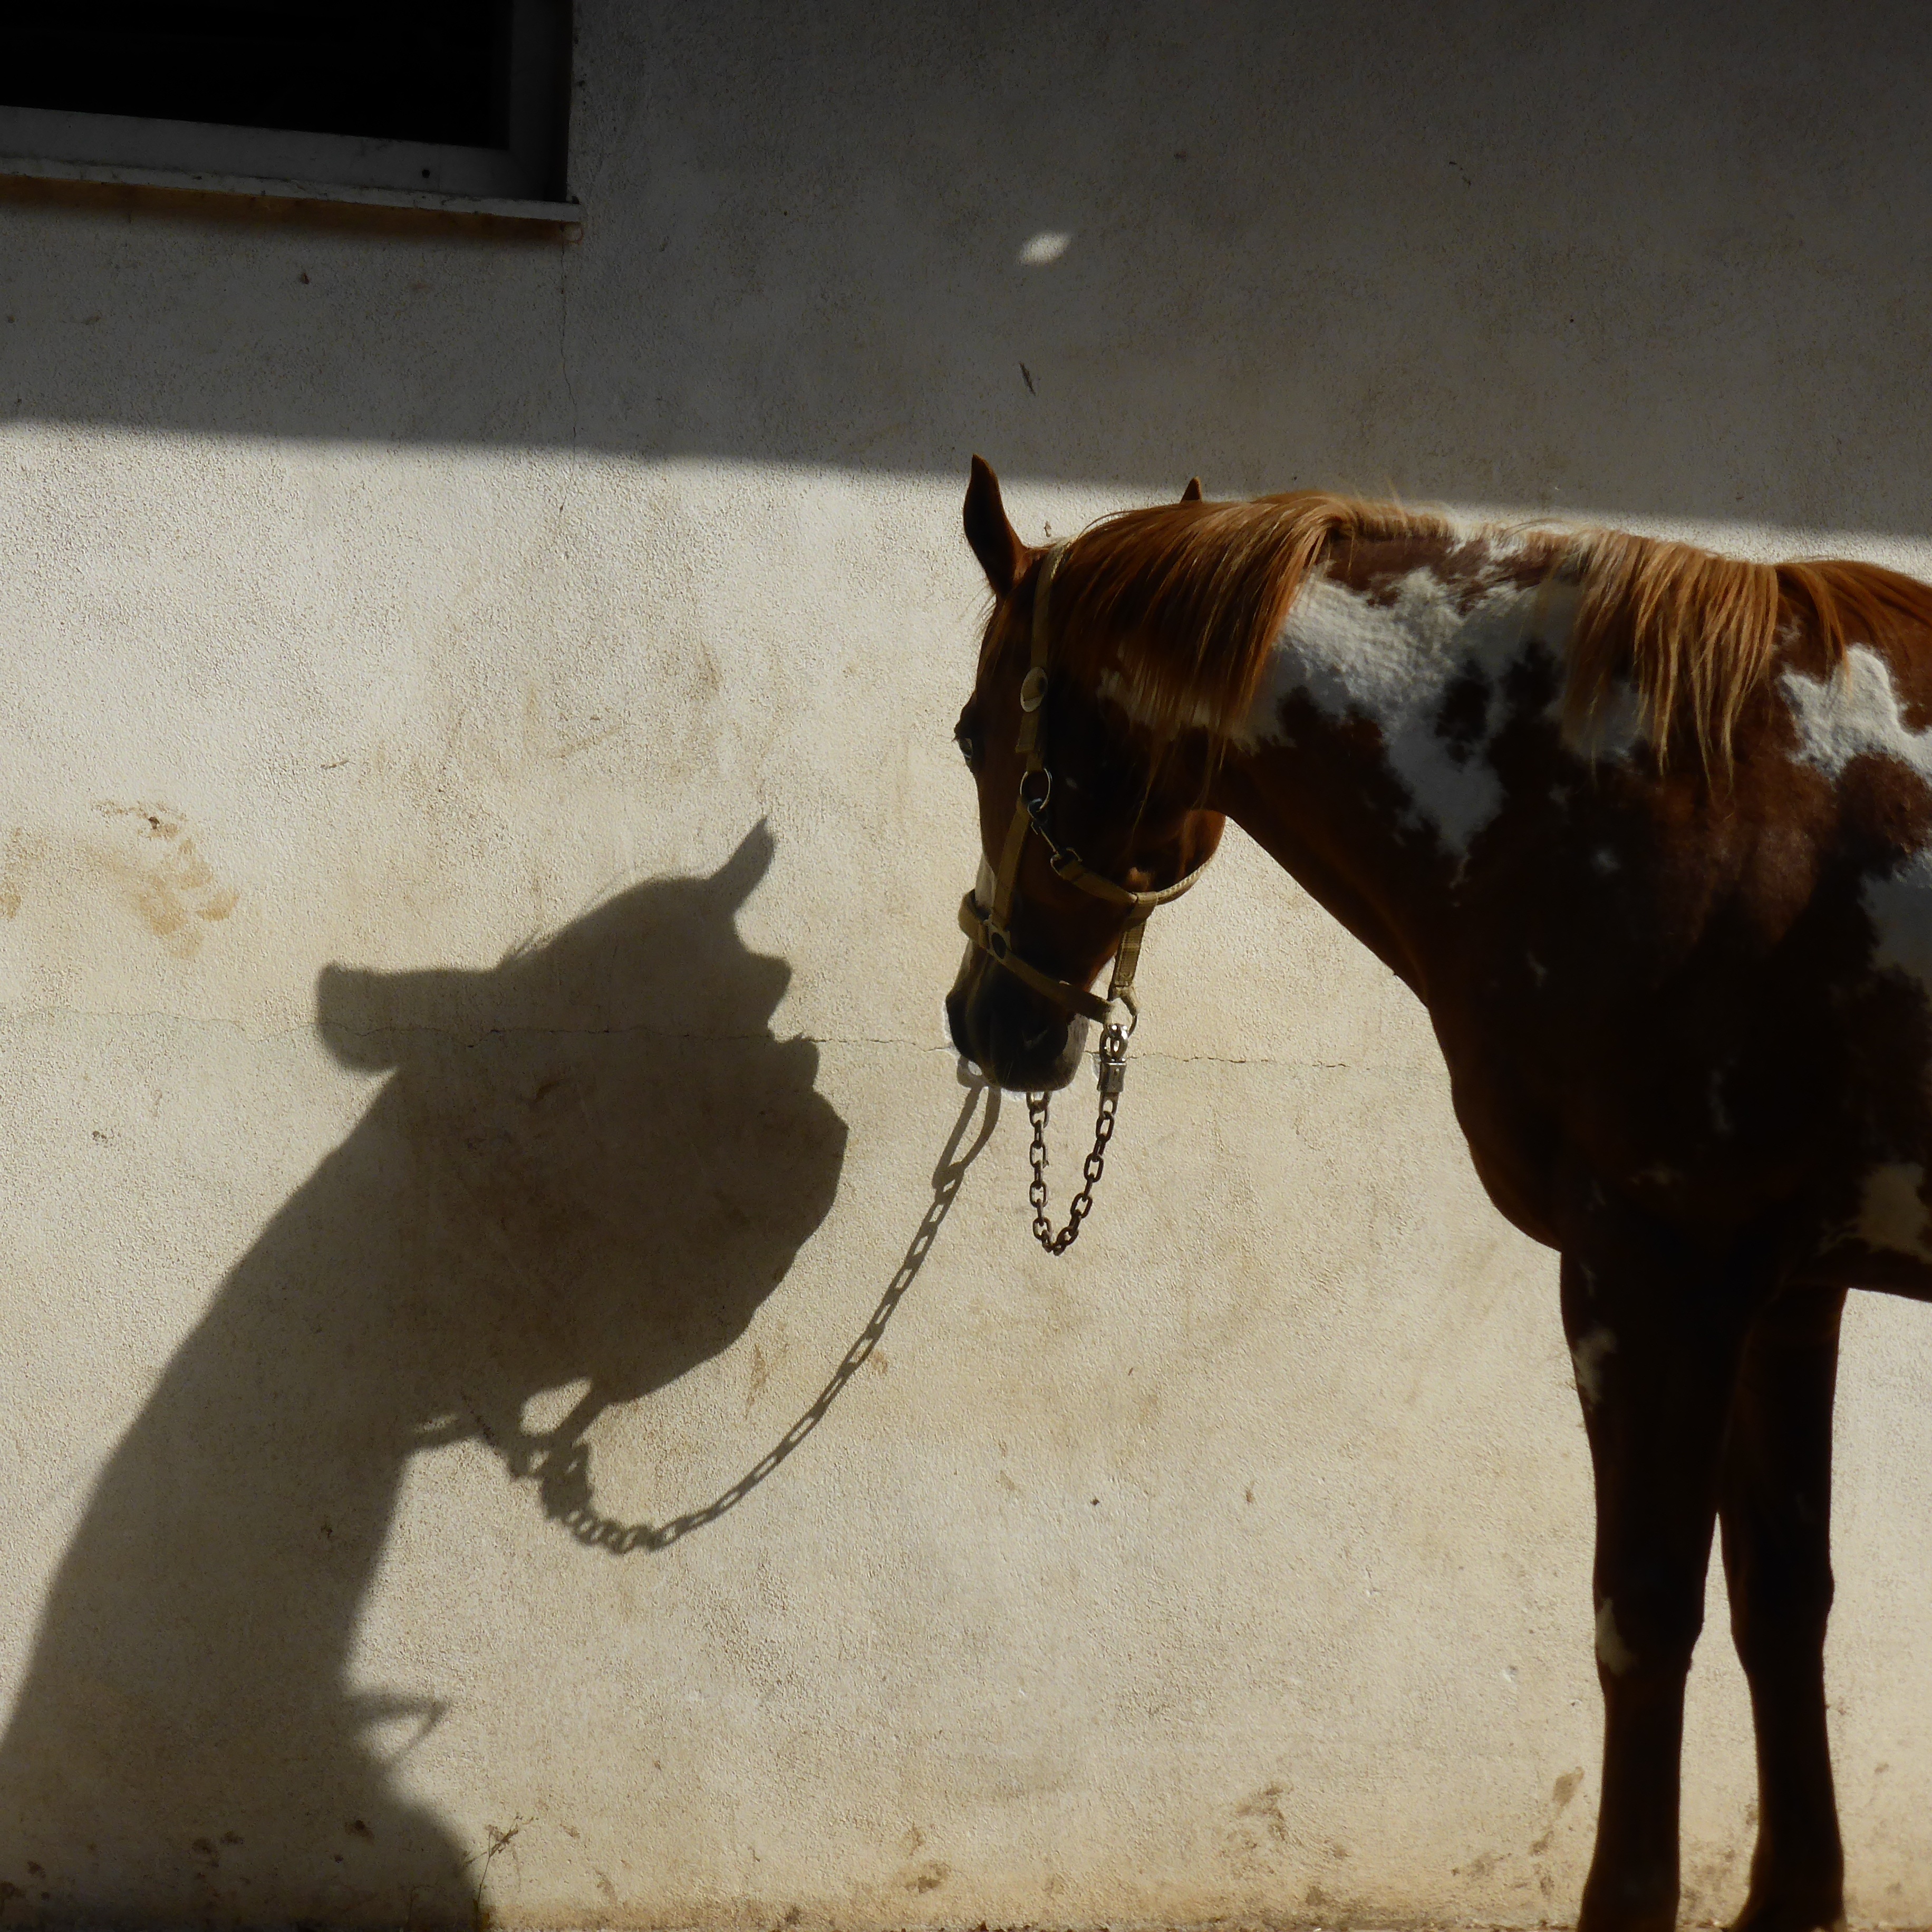
horse, shadow, mammal, stallion, mane, vertebrate, mare, entertainment, pack animal, horse like mammal, mustang horse